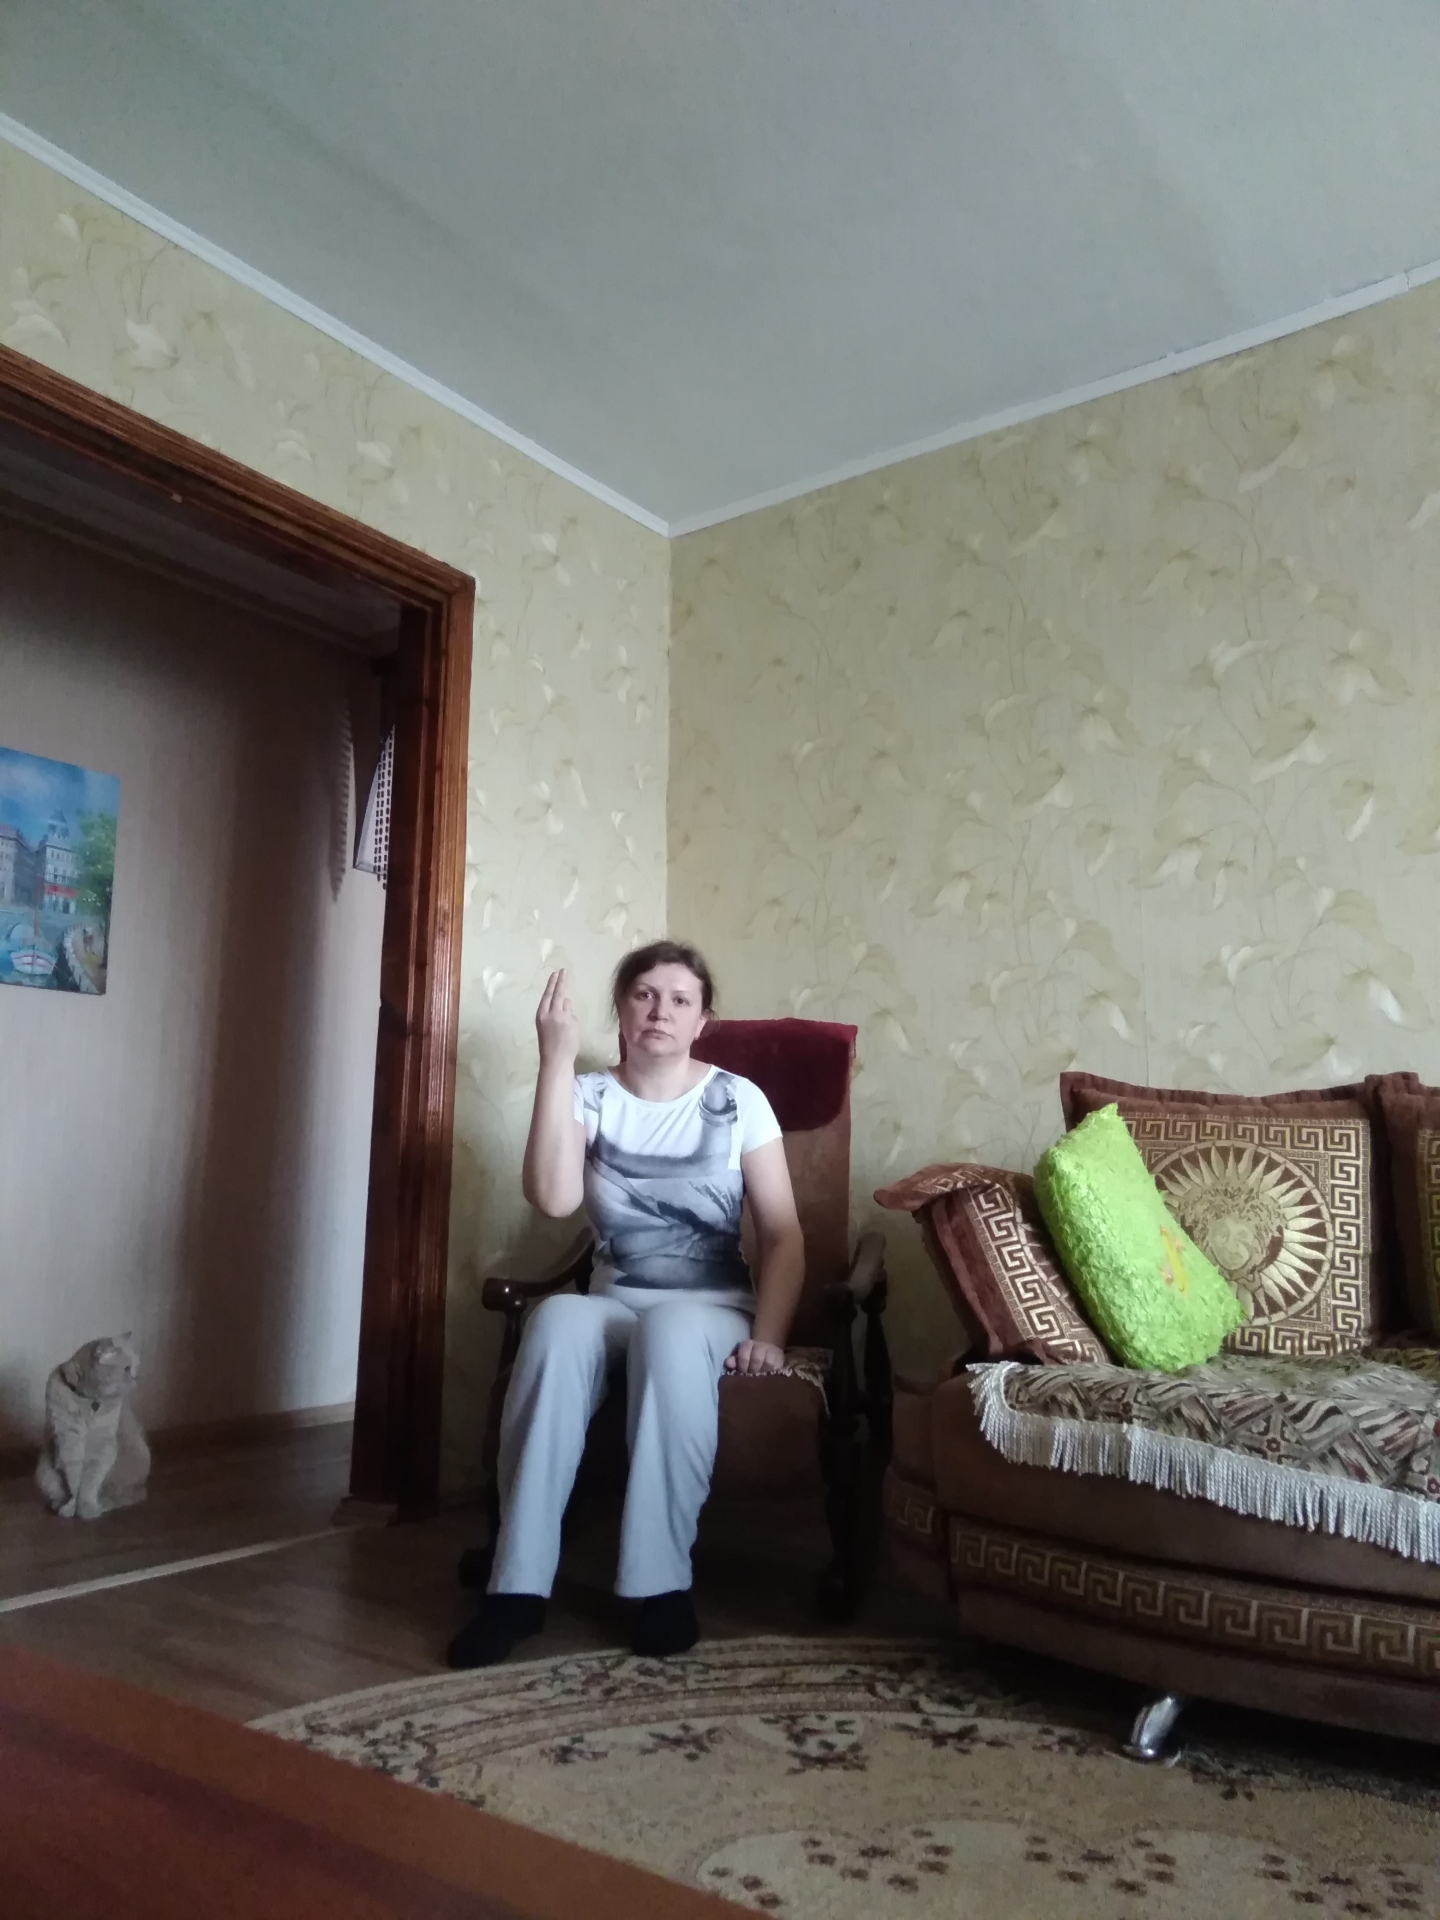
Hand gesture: two_up_inverted